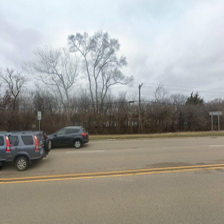
Label: streetView